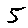
Label: 5